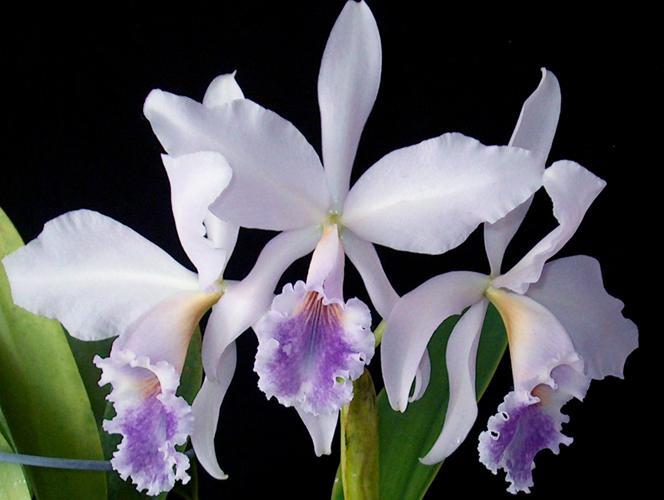
Label: ruby-lipped cattleya